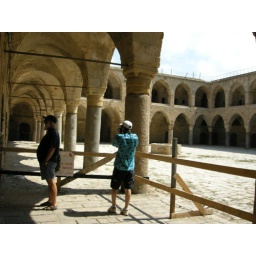
Barry and Jared in the crusader castle in Akko on the coast of Israel